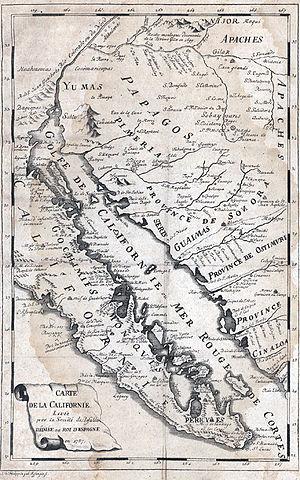
Les Californies étaient le nom d'une province de la Nouvelle-Espagne. En 1804, le territoire est divisé entre la Basse-Californie dite Vieille-Californie et la Haute-Californie dite Nouvelle-Californie.